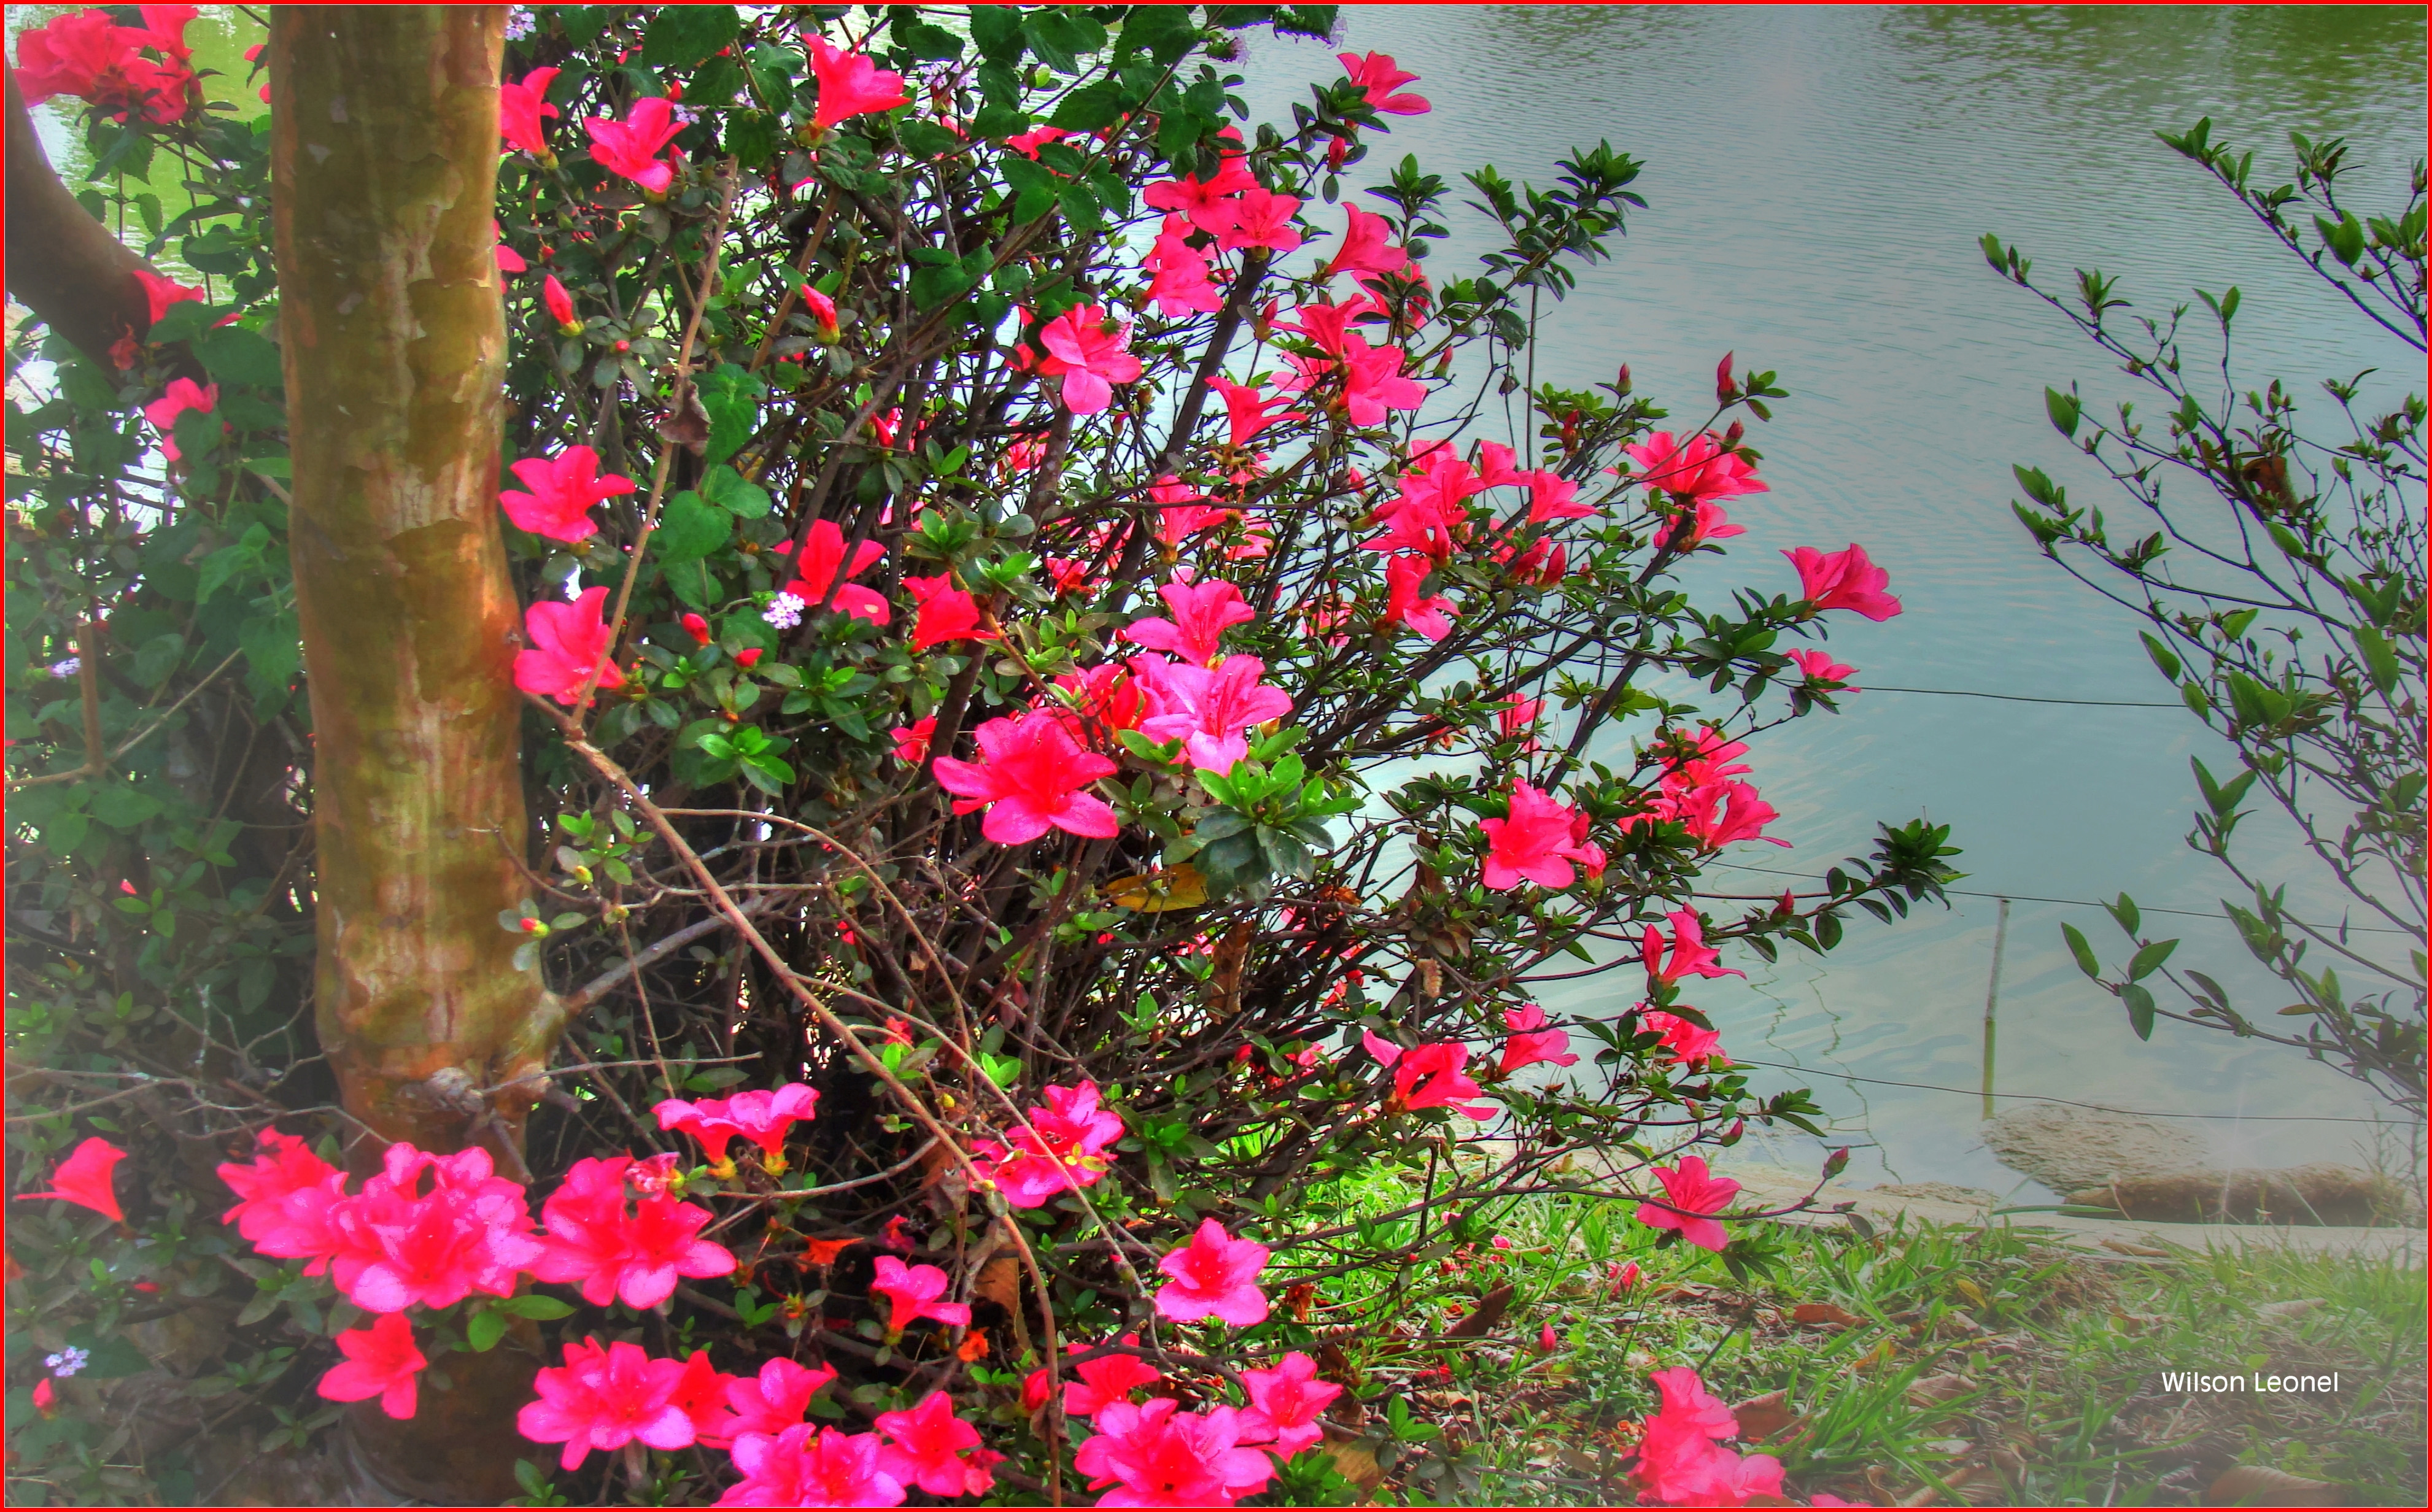
blossom, light, plant, sky, sun, flower, rose, reflection, red, color, explorer, botany, blue, object, garden, lighting, flora, world, art, background, single, eye, shrub, composition, surreal, beautiful, shot, rgb, brazil, colored, tones, interesting, effect, surprise, minasgerais, cult, belohorizonte, relevance, brightness, gren, wilmd, wilsonleonel, flowering plant, garden roses, woody plant, land plant